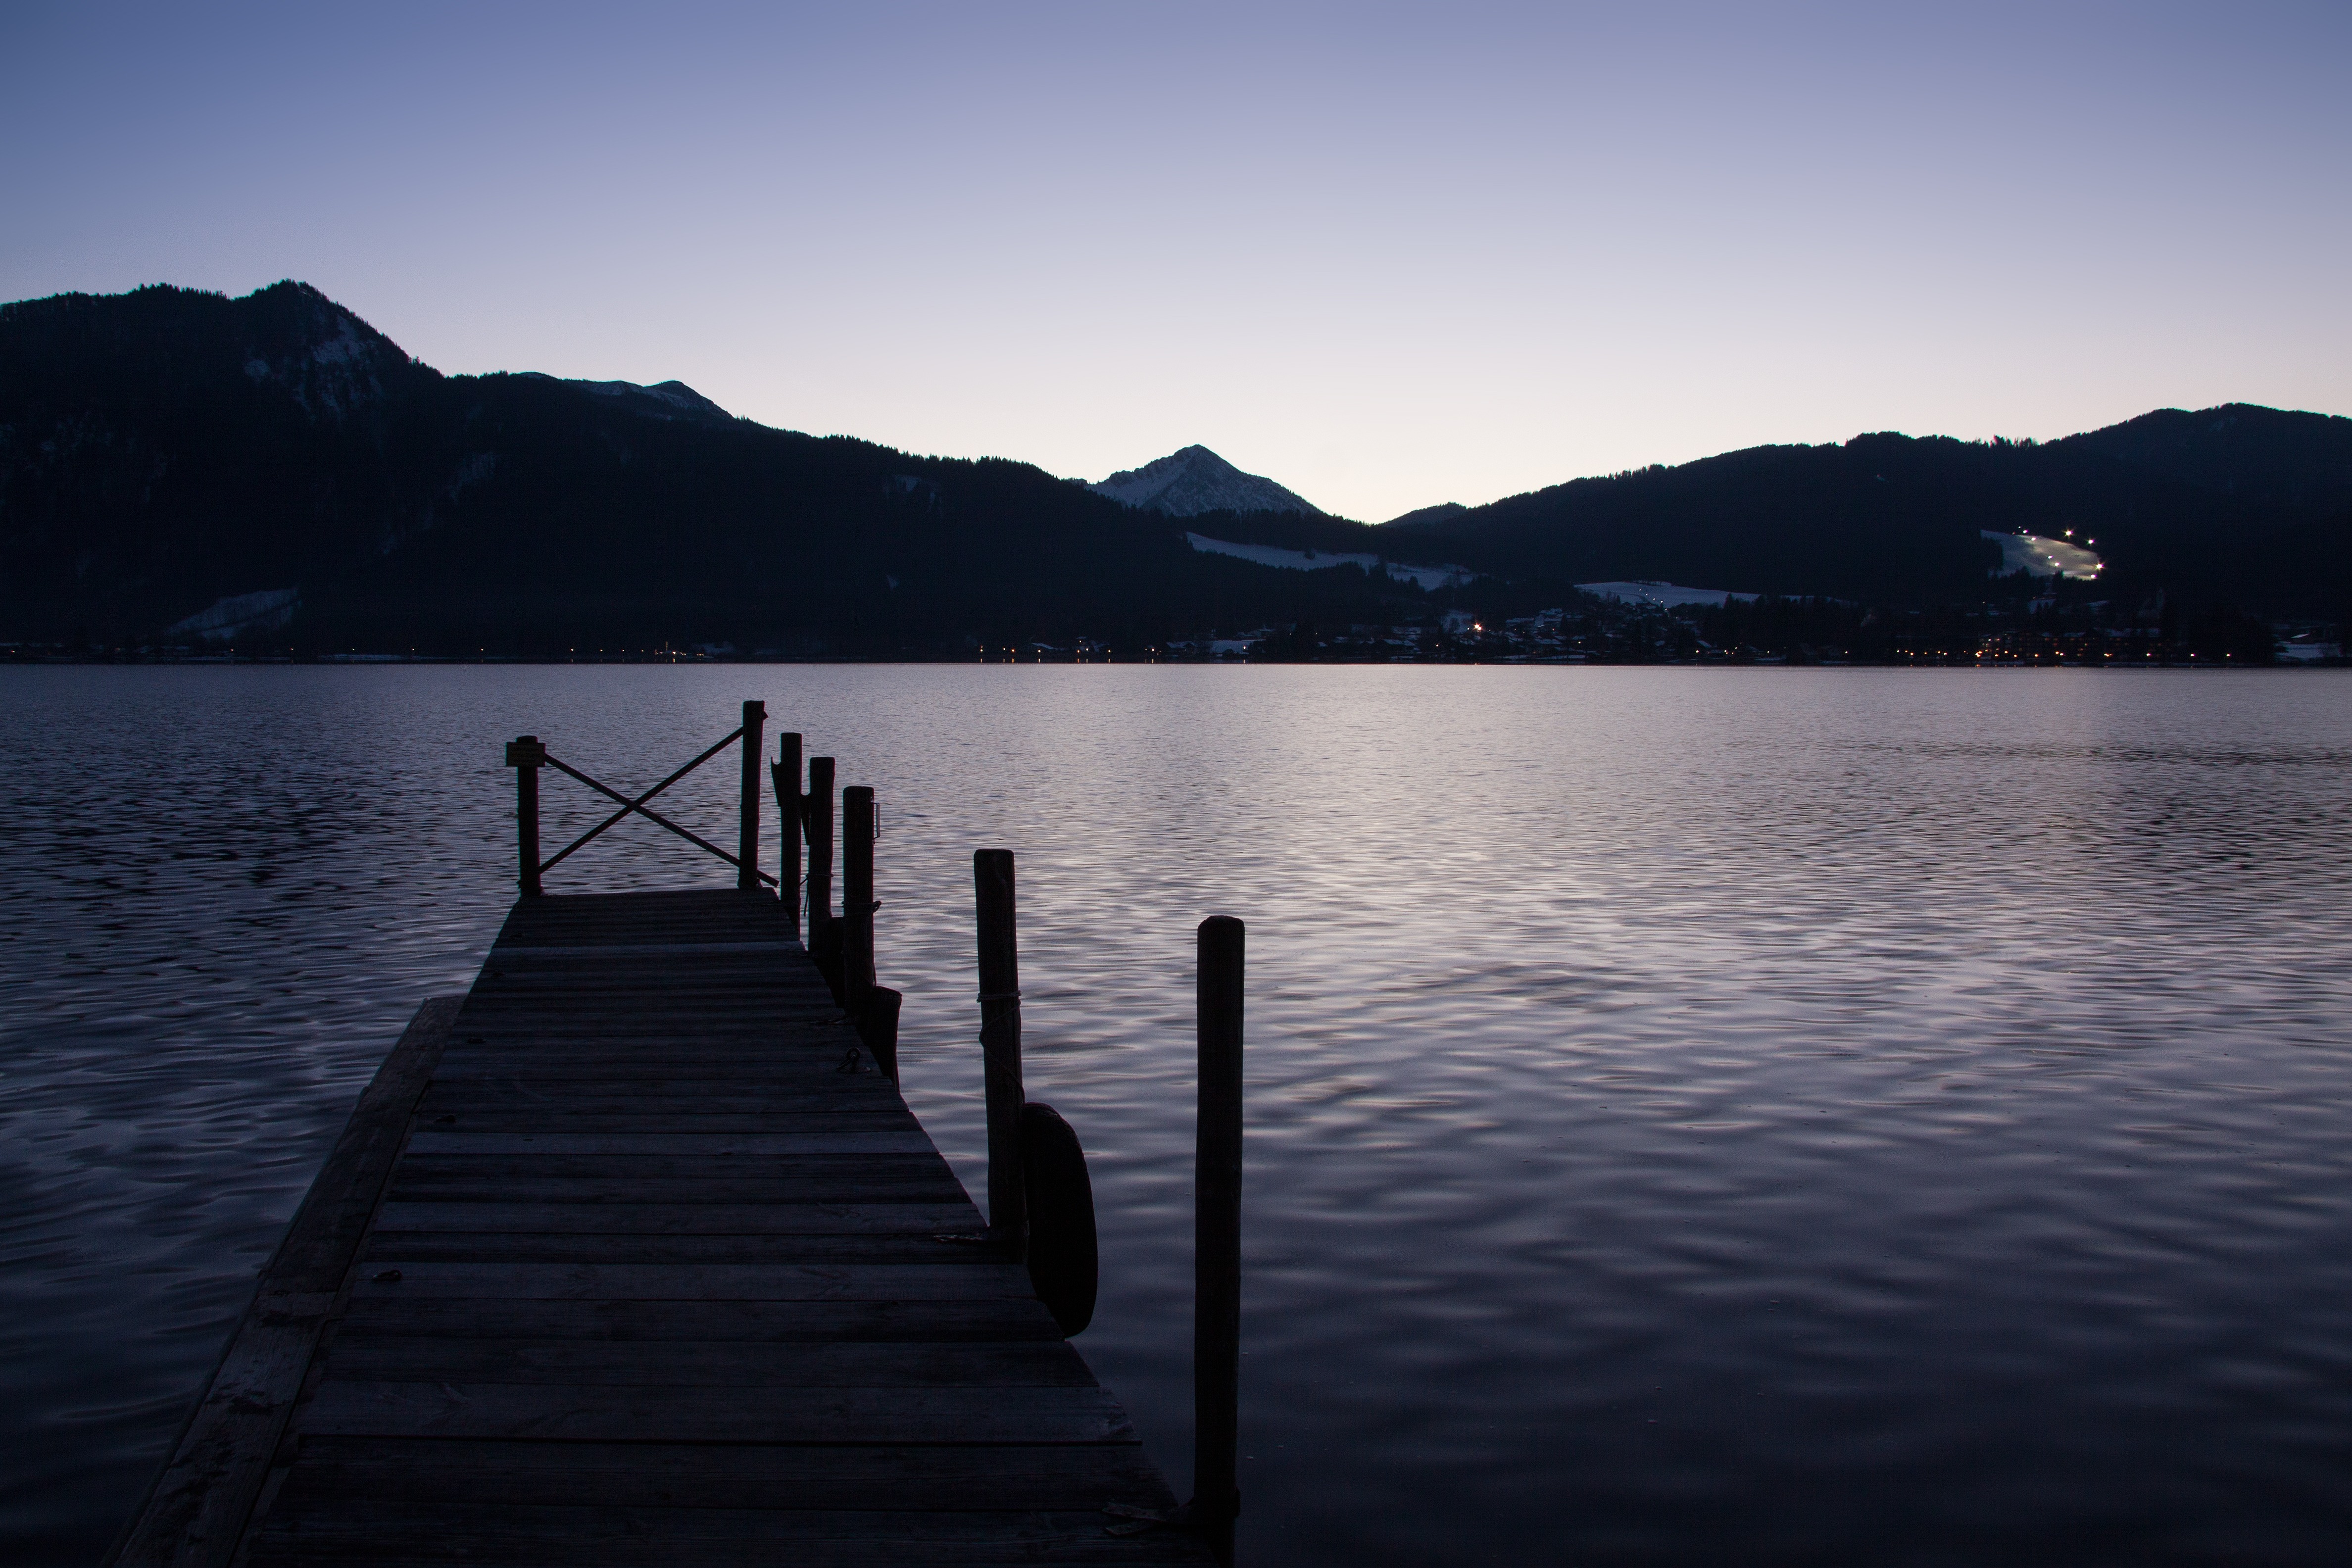
landscape, sea, water, nature, horizon, mountain, winter, cloud, sky, sunrise, sunset, sunlight, morning, lake, dawn, panorama, dusk, web, evening, reflection, bay, blue, rest, reservoir, body of water, bank, mountains, loch, mirroring, atmospheric phenomenon, landing stage